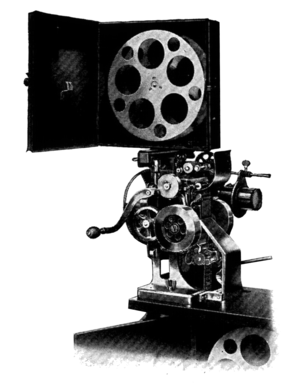
La première caméra argentique du cinéma, le Kinétographe, enregistre dès 1890 les premiers films du cinéma. Le Kinétoscope est le plus ancien dispositif de l’histoire du cinéma, destiné à visualiser les œuvres photographiques donnant l’illusion du mouvement, les films enregistrés par cette caméra, qui dépassent en durée la rotation cyclique du jouet optique et peuvent ainsi atteindre quelques minutes.